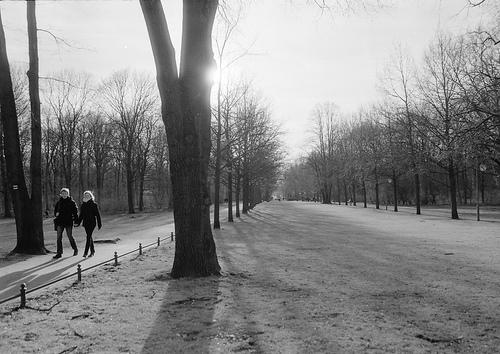
Weather: snow or frosty